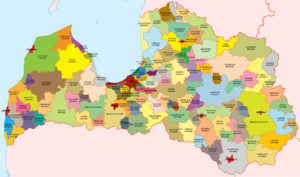
La Lettonie, en forme longue la république de Lettonie, est un pays d'Europe du Nord et membre de l'Union européenne. Situé sur la rive orientale de la mer Baltique, bordé par la Lituanie au sud et par l'Estonie au nord, c'est l'un des trois pays baltes. La Lettonie a aussi des frontières terrestres à l'est avec la Russie et au sud-est avec la Biélorussie. La Lettonie est un État membre de l'Union européenne depuis le 1ᵉʳ mai 2004, et de la zone euro depuis le 1ᵉʳ janvier 2014. Entre 1991 et 2011, la Lettonie a perdu plus de 23 % de sa population en raison d'un taux de fécondité extrêmement faible et d'un solde migratoire négatif.
L’organisation territoriale de la Lettonie a été modifiée à compter du 1ᵉʳ juillet 2009 par une réforme administrative et territoriale. Cette réforme prévoit le découpage du territoire en 110 municipalités appelées les novads en letton et 9 villes républicaines.